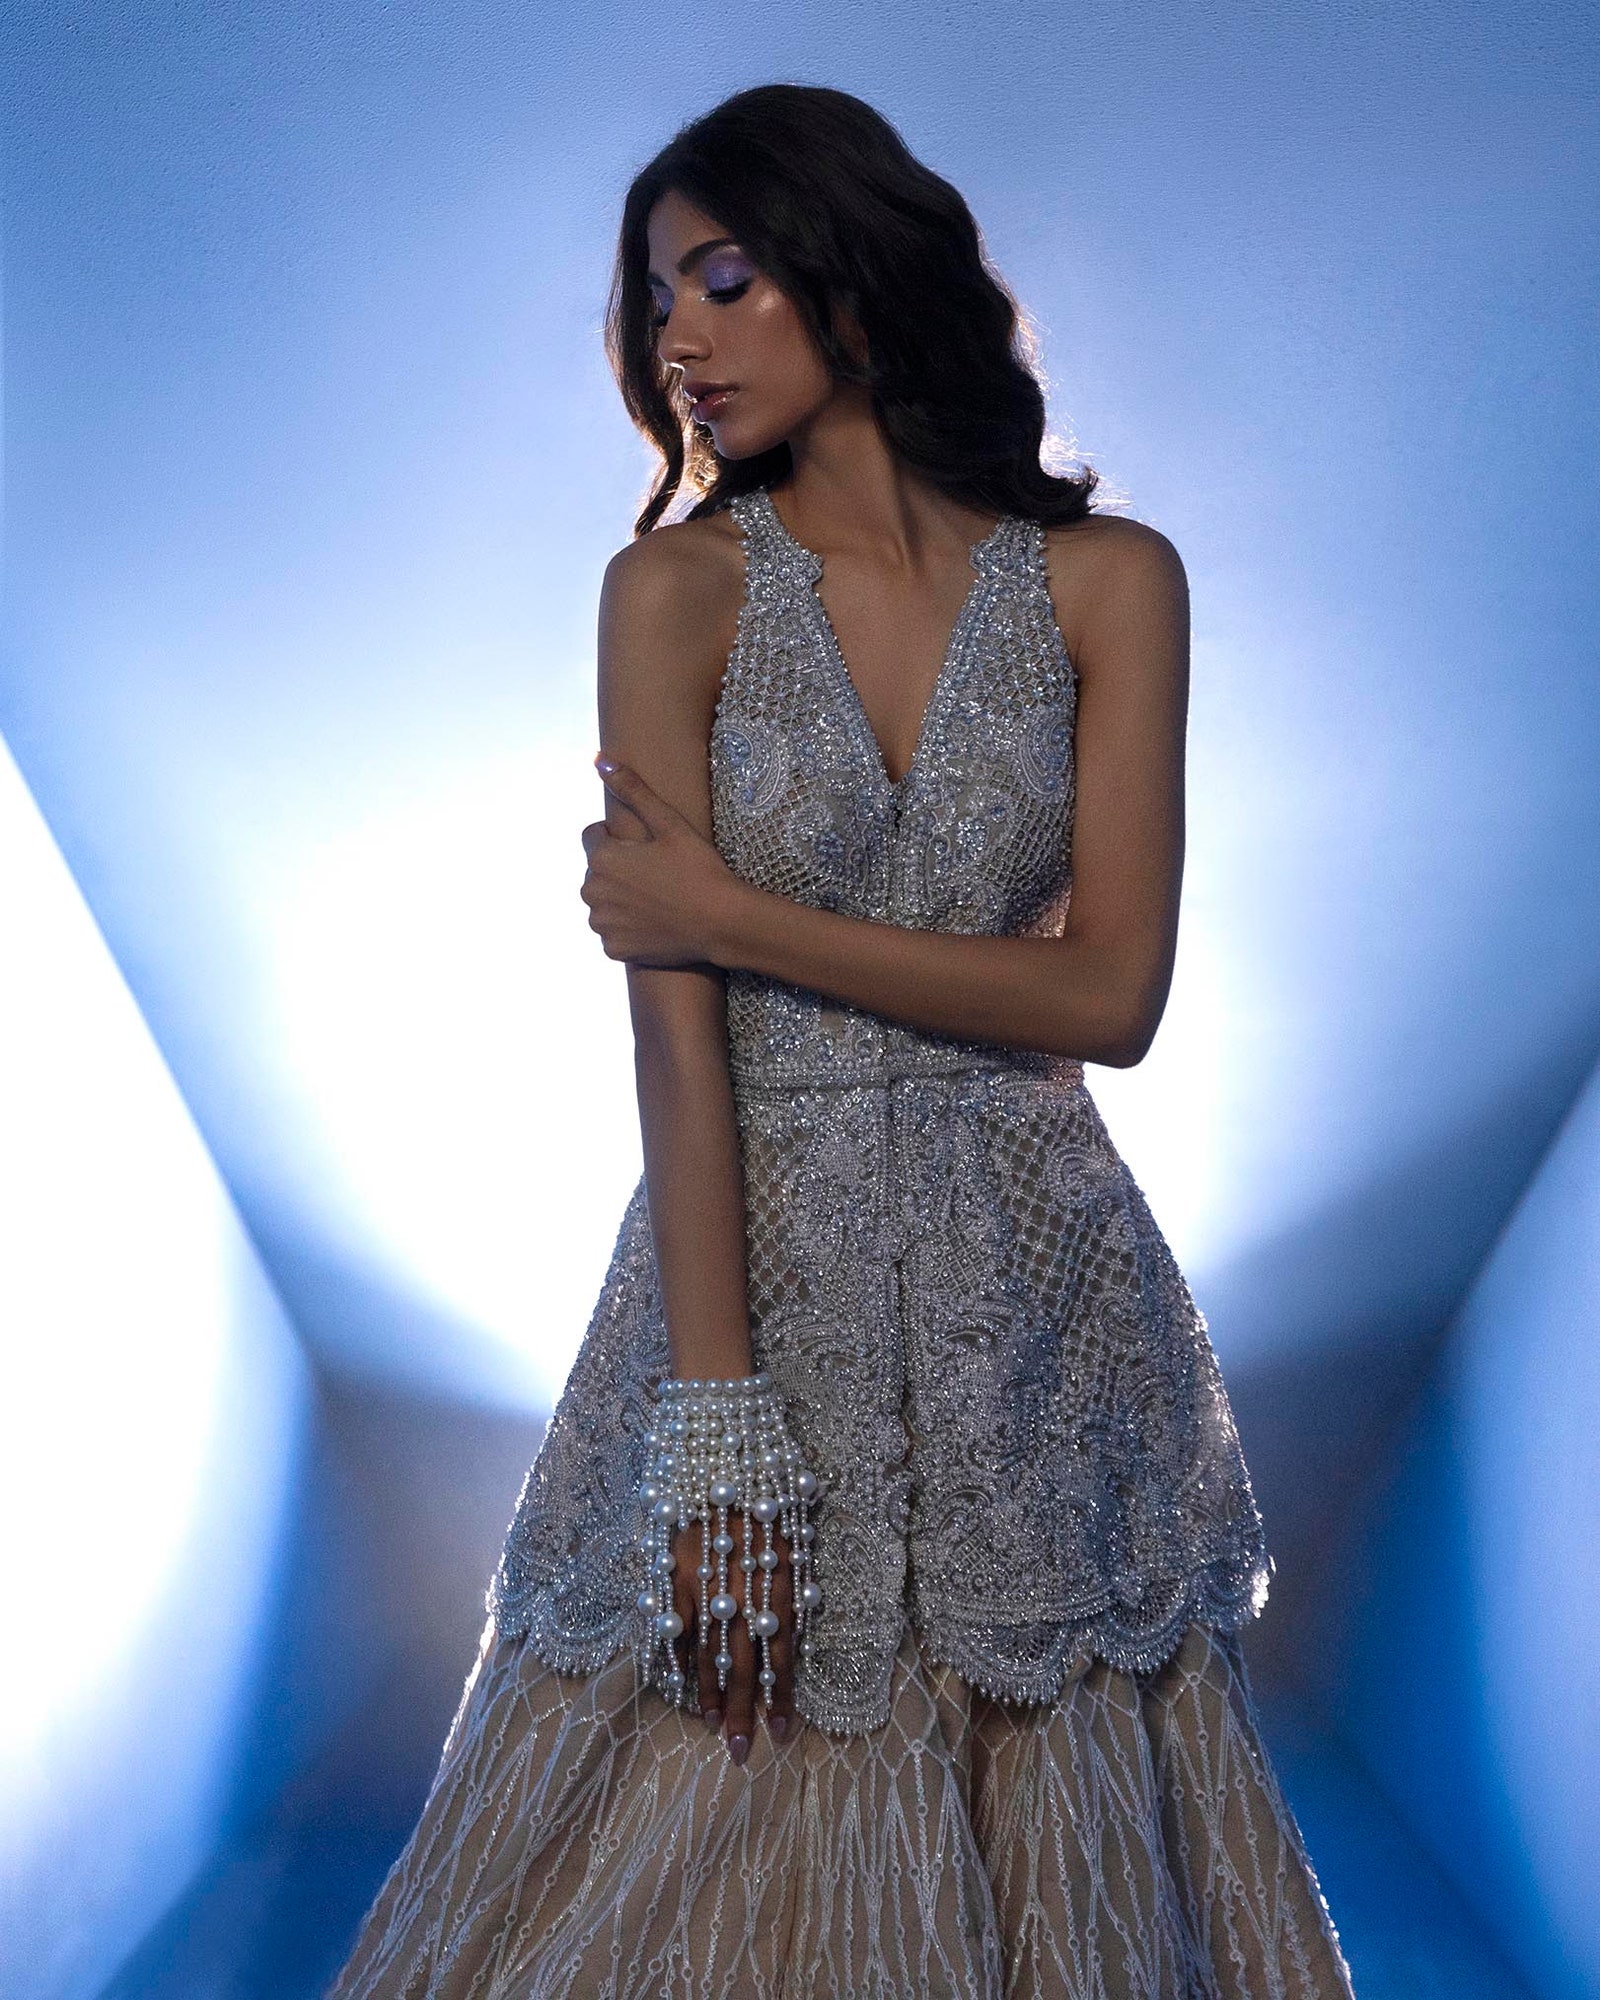
silver embroidered gown